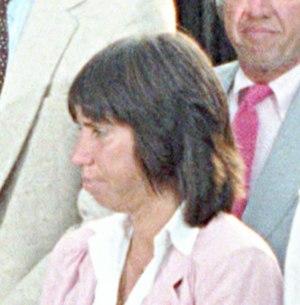
Rosemary « Rosie » Casals, née le 16 septembre 1948 à San Francisco en Californie, est une joueuse de tennis américaine.